Jungle music

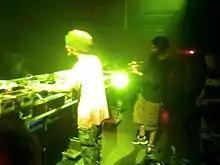
Congo Natty, Jungle Revolution album tour, 2013

A thriving underground movement producing and developing tracks in the style of the 1990s and some original (though mostly mainstream drum and bass) jungle producers have noticed this new enthusiasm for the original sound. Shy FX, for example, launched the Digital Soundboy label in 2005 to put out more jungle. The UK is still home to a thriving jungle scene. Frequent jungle nights at the Corsica Studios has been pivotal to the continued success of the genre. The scene has grown with new producers such as Forest Drive West, Tim Reaper, Dead Man's Chest and Sully.